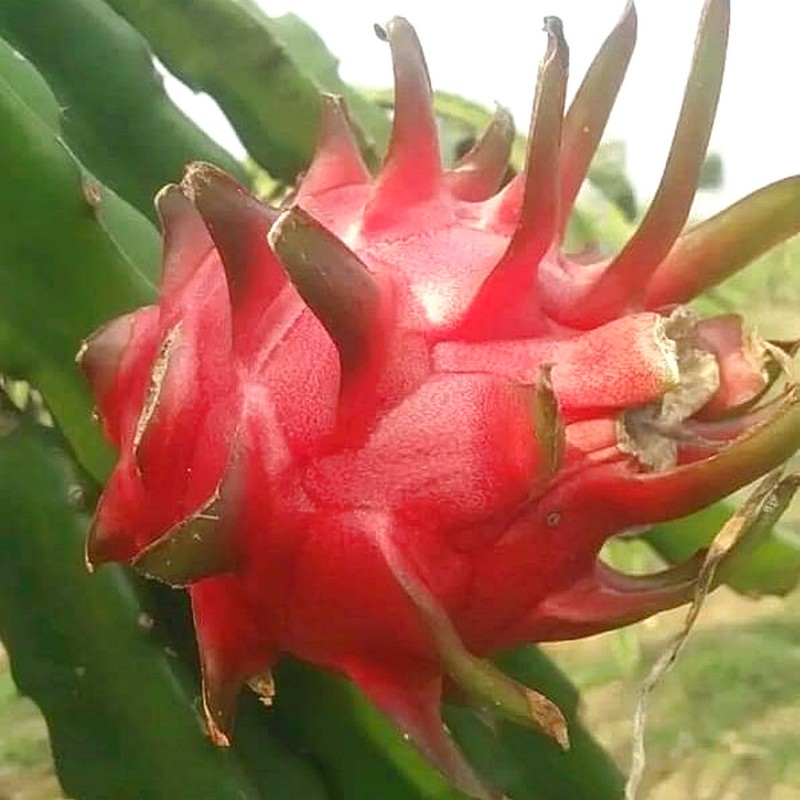
Label: Mature Dragon Fruit